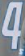
Number: 4